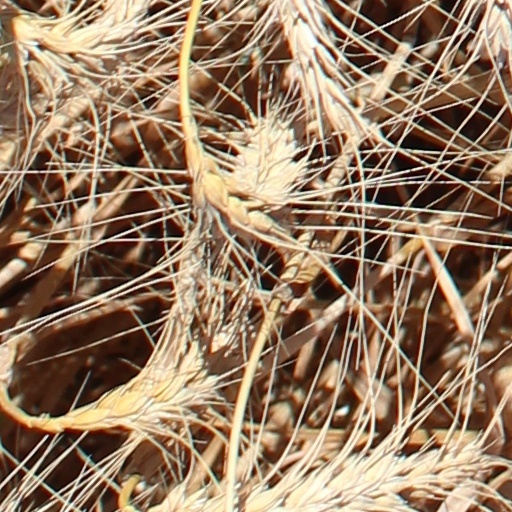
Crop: wheat